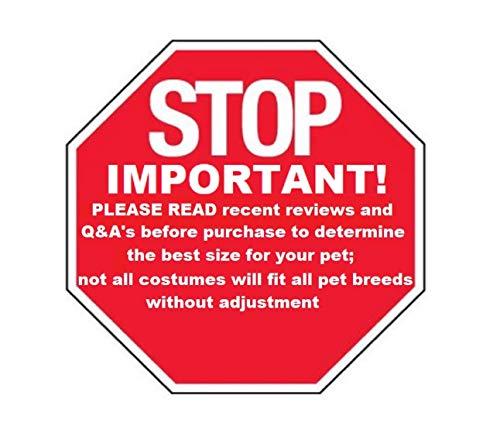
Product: Rubie's Costume Company Ram Hoodie for Pet
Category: Toys & Games | Party Supplies
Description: Pet costume features ram hoodie with soft, fluffy white fabric; attached hoodie includes twisty ram horns.
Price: $11.02
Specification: Product Dimensions:         13.5 x 11.5 x 1.5 inches    |Shipping Weight: 5.6 ounces (View shipping rates and policies)|ASIN: B01C4K80PK|Item model number: 580365 XS|    #113813    in Kids' Party Supplies    |    #332605    in Pre-Kindergarten Toys